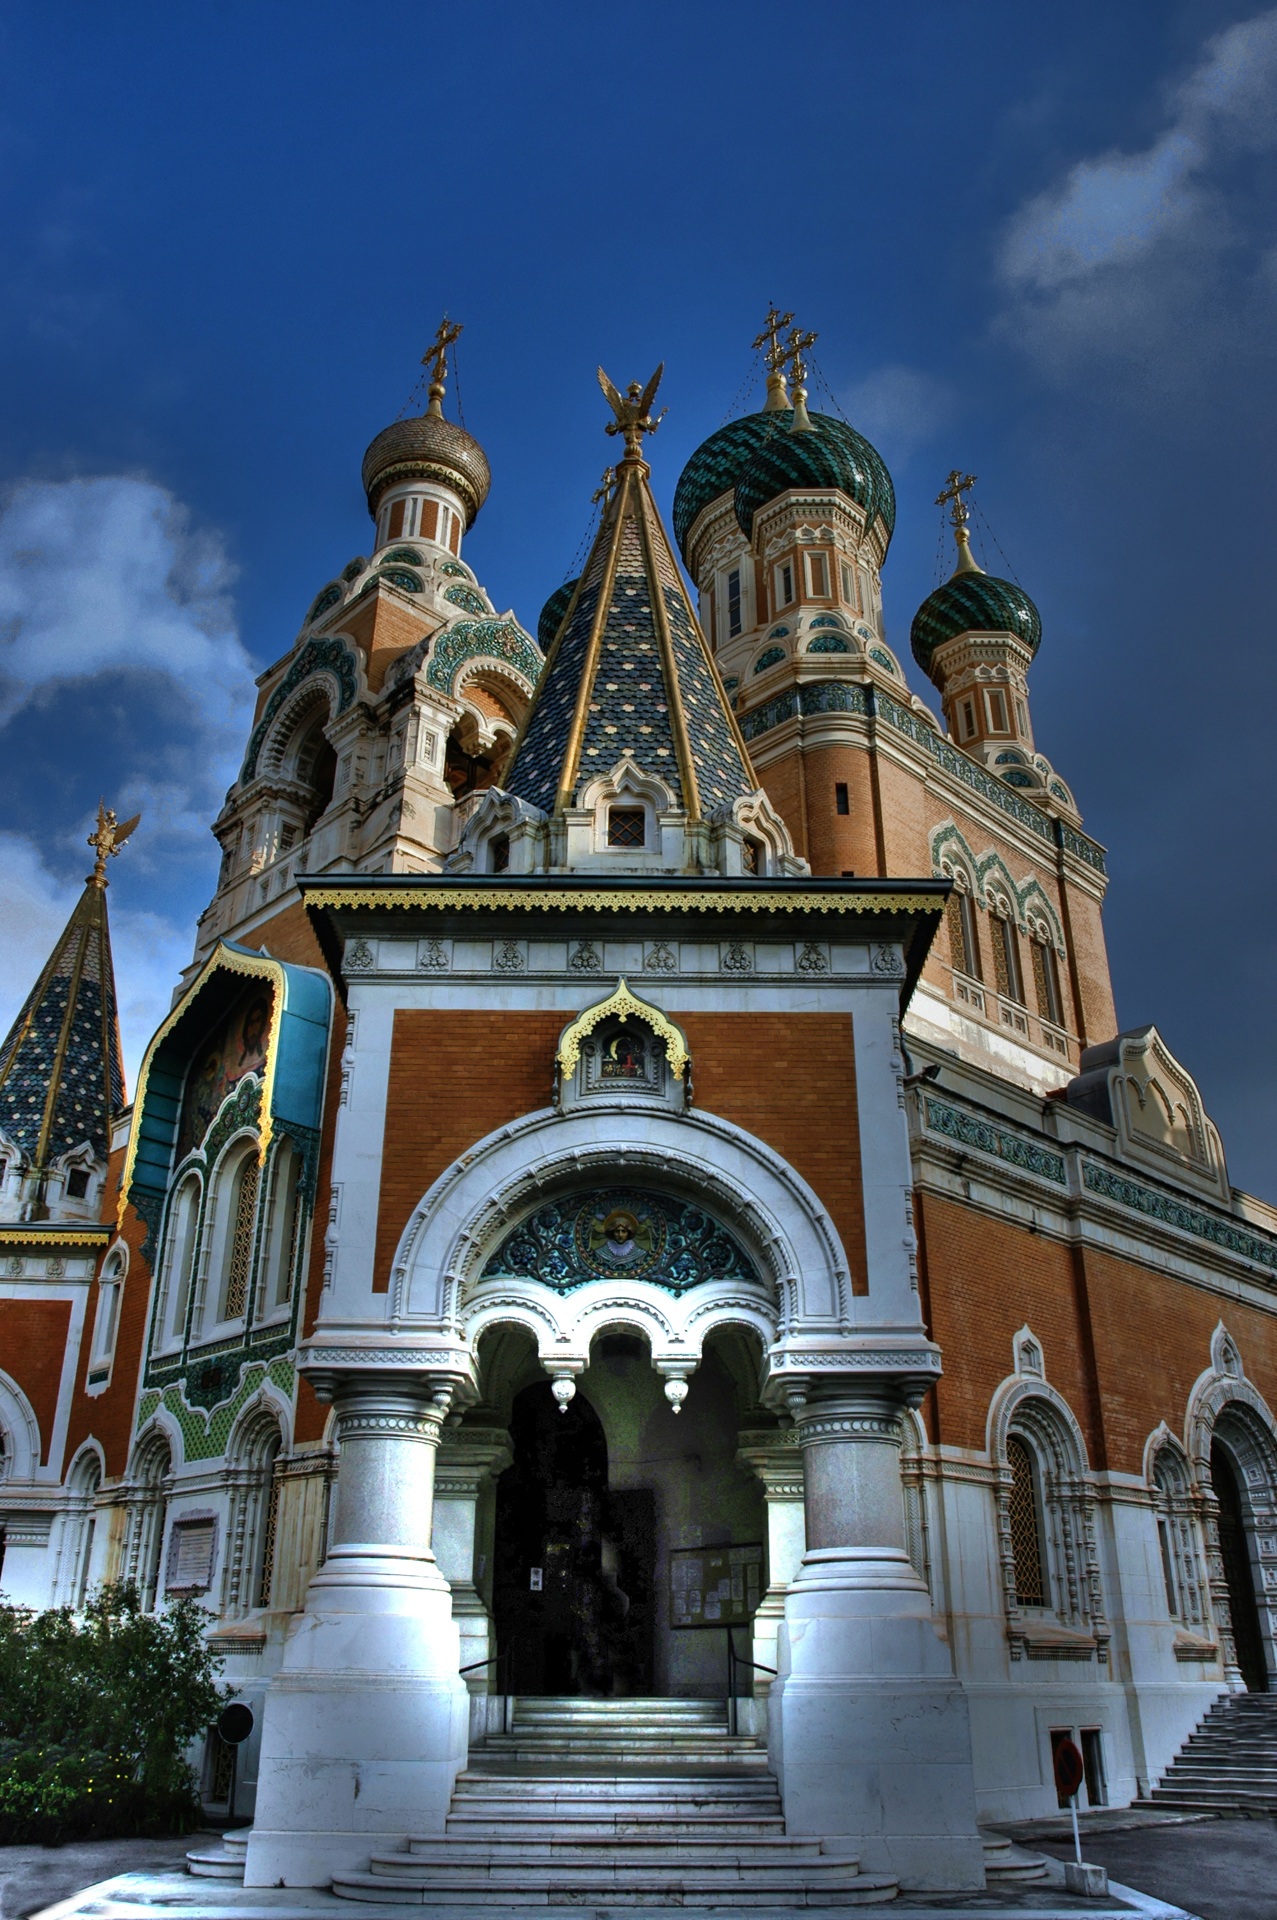
building, landmark, church, cathedral, attraction, place of worship, places of interest, monastery, nice, orthodox, tourist attraction, basilica, historically, orthodox church, house of worship, russian basilica, zar